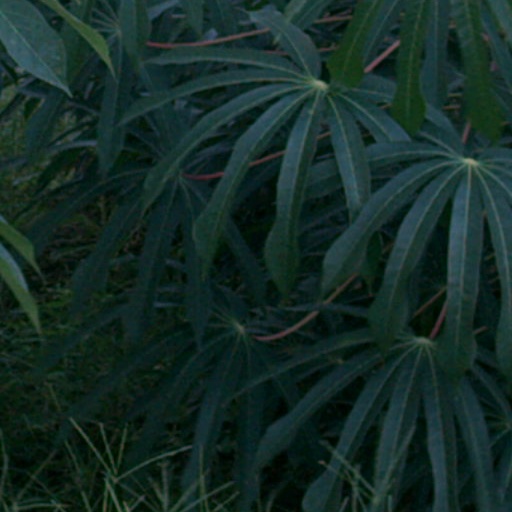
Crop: cassava